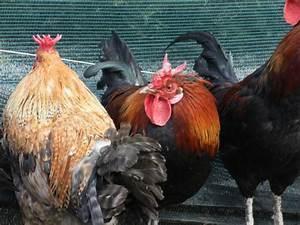
chicken